Acer nigrum

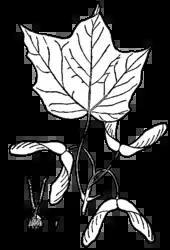
Illustration from 1913's "Illustrated flora of the northern states and Canada"

This species is used similarly to the "A. saccharum", for timber as hard maple, for landscaping, and for maple syrup production.